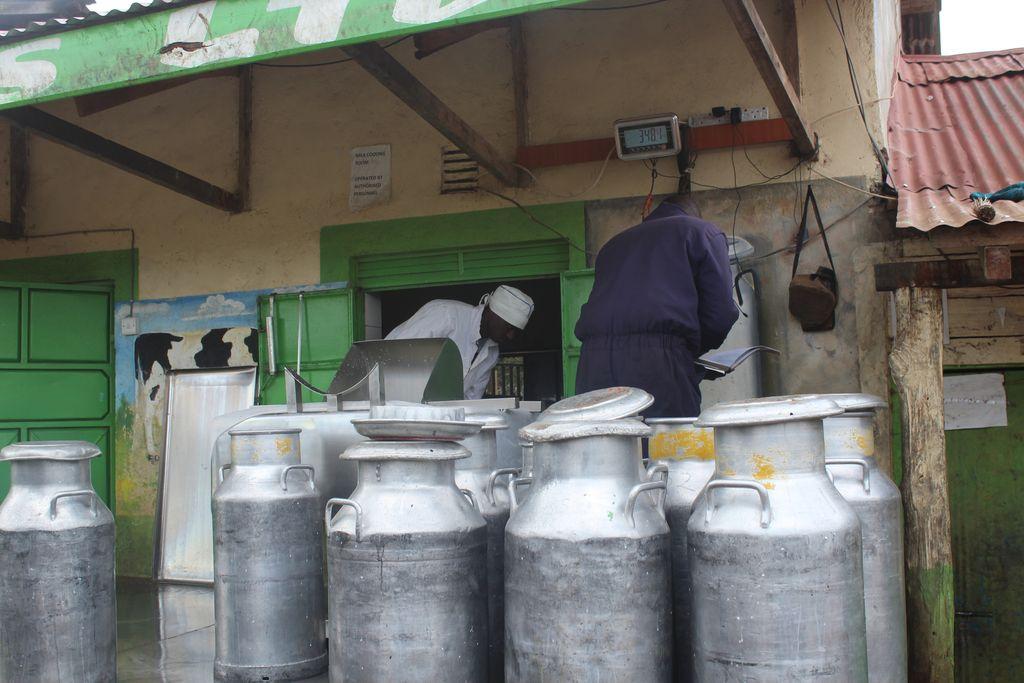
Hili ni duka la maziwa. Mitungi mingi ya maziwa iko katika mlango hapa. Maziwa ni kitu muhimu sana katika maisha ya binadmu kwa sababu ni chombo cha biashara. Inaleta pesa na muuzaji ama mkulima anapoiuza. Vilevile inaongeza madini mengi katika maisha ya binadamu mtu anapokunywa maziwa.